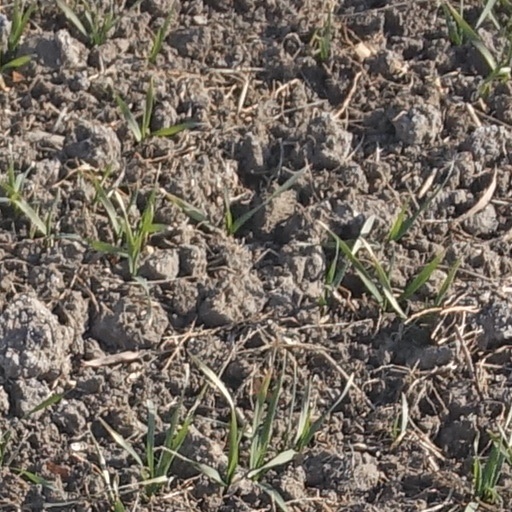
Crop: wheat